Jan Suchorzewski

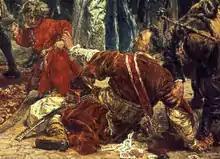
Suchorzewski on Jan Matejko's painting "Constitution of May 3, 1791"

Suchorzewski, with several other opponents of the constitution, departed to Saint Petersburg in the Russian Empire, where he became one of the founding members and high-ranking officials ("konsyliarz") of the Confederation of Targowica. Derdej speculated that out of all those who signed the act of the Confederation, Suchorzewski was the only one who might have thought they were really acting in the country's best interest. He commanded a cavalry brigade in the Confederation forces during the War in Defense of the Constitution that the Confederates eventually won, overthrowing the Constitution. During the Kościuszko Insurrection he was sentenced, "in absentia", to a death by hanging, eternal infamy, loss of all titles and confiscation of possessions. His effigy was hanged on 29 September 1794.